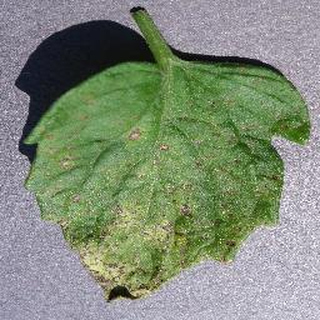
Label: tomato_septoria_leaf_spot